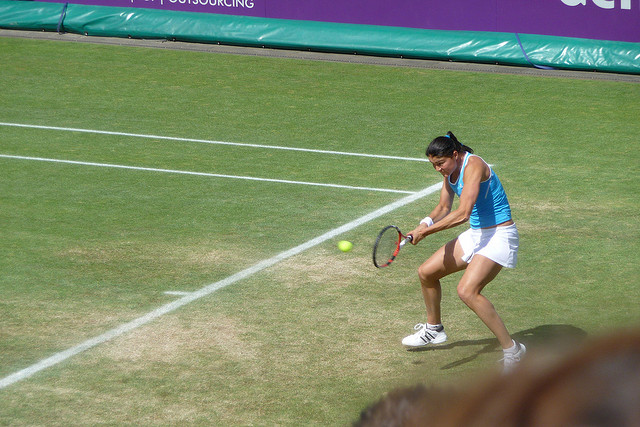
một nữ vận động viên tennis đang chuẩn bị đánh bóng